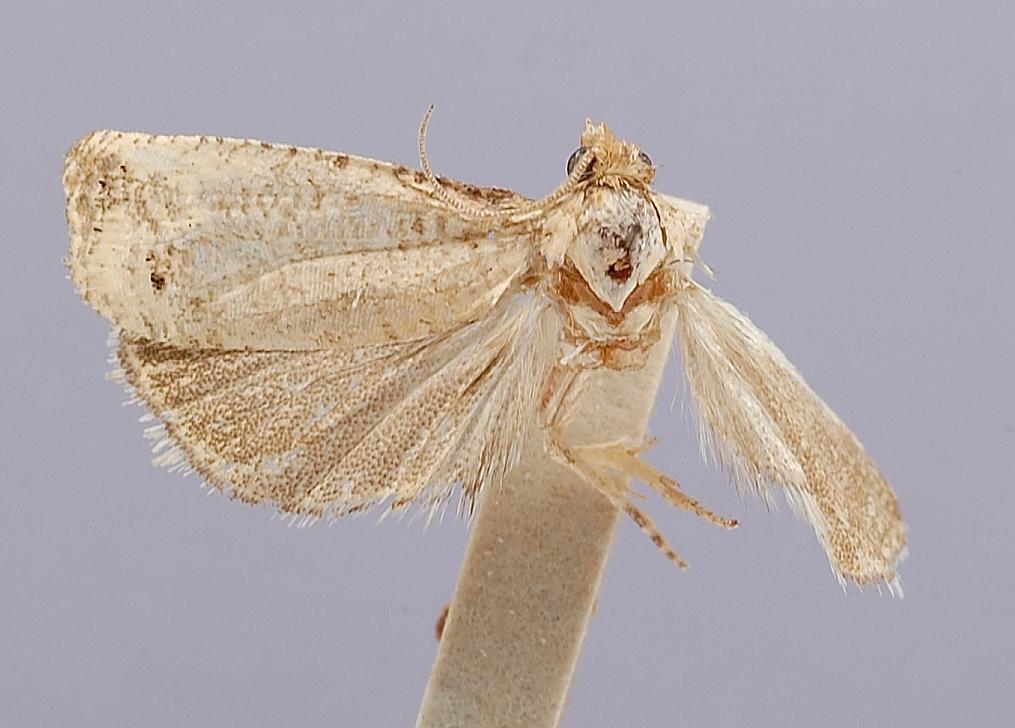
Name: Eucosma eburata
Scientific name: Eucosma eburata Heinrich, 1929
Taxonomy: Animalia, Arthropoda, Insecta, Lepidoptera, Tortricidae
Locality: [not stated], Mohave, Arizona, United States
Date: "Aug. 24-31"